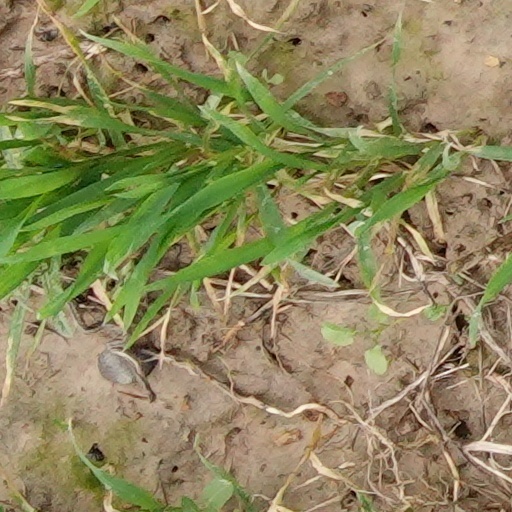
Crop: wheat